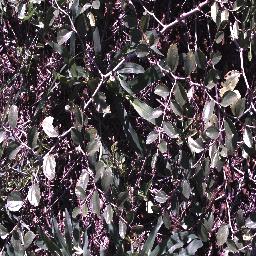
Label: chinee_apple